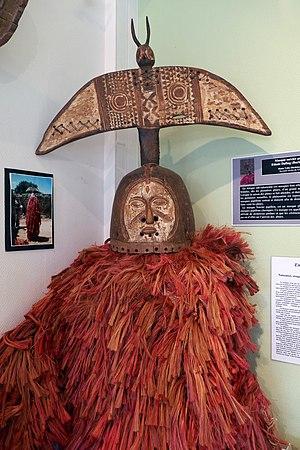
Masque sorcier papillon, Dafing, HauteVolta (Burkina Faso), seconde moitié du XXe siècle. Collection particulière.
Le fantastique se caractérise par l’intrusion du surnaturel dans le cadre réaliste d'un récit. Selon le théoricien de la littérature Tzvetan Todorov, le fantastique se distingue du merveilleux par l'hésitation qu'il produit entre le surnaturel et le naturel, le possible ou l'impossible et parfois entre le logique et l'illogique. Le merveilleux, au contraire, fait appel au surnaturel dans lequel, une fois acceptés les présupposés d'un monde magique, les choses se déroulent de manière presque normale et familière. Le fantastique peut être utilisé au sein des divers genres : policier, science-fiction, horreur, contes, romances, aventures et merveilleux lui-même. Cette définition plaçant le fantastique à la frontière de l'étrange et du merveilleux est généralement acceptée, mais a fait l'objet de nombreuses controverses, telle que celle menée par Stanislas Lem.